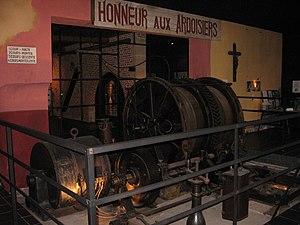
La Maison de l'Ardoise est un musée situé au cœur de Rimogne. Il a été inauguré en 1997 dans les anciens bâtiments de l'ardoisière la Grande Fosse et de la centrale électrique distribuant le courant dans les différentes fosses